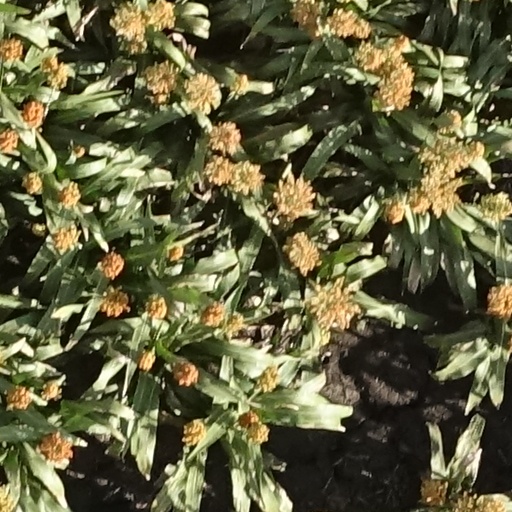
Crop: sorghum